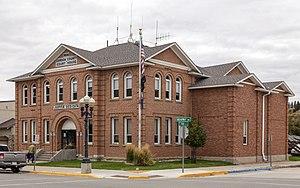
Palais de justice du comté de Carbon, Red Lodge, Montana, États-Unis